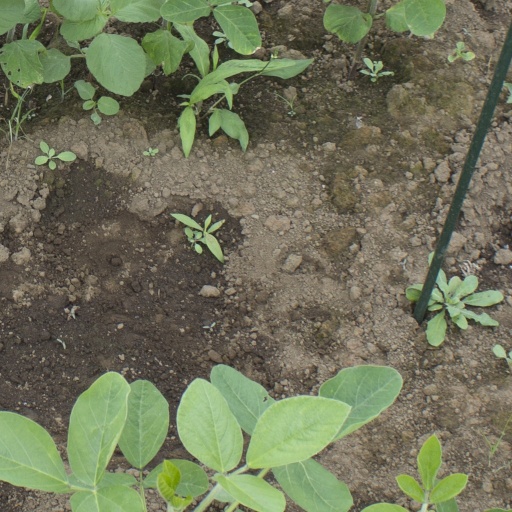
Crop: soybean